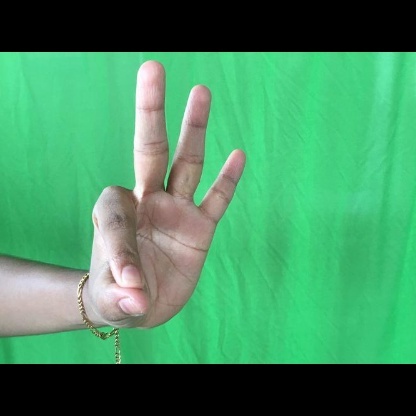
Mudra: Hamsasyam